History of Suresnes

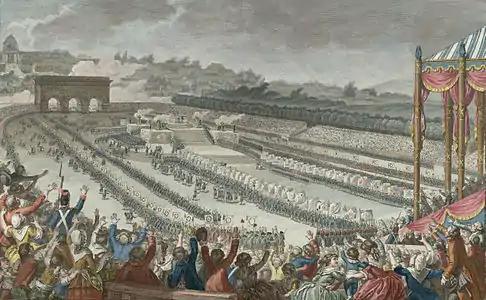
Engraving of the "Fête de la Fédération" held on July 14, 1790, in Paris, where part of the authorities of Suresnes went.

Before Charles le Chauve's donation, the parish of Saint-Maurice de Nanterre served the faithful of Suresnes, but it was a long and arduous journey. The abbots of Saint-Germain therefore asked their bishop for permission to build a chapel in Suresnes, in accordance with an 803 capitulary. The chapel was built around 910. An agreement signed in 1070 between the abbot of Saint-Germain and bishop Geoffroy de Boulogne unreservedly recognized that Suresnes belonged to the abbey, and no longer to the episcopal authority. Although the neighboring village of Puteaux had belonged to the Abbey of Saint-Denis since 875, it had no church, which led its faithful to come and pray in Suresnes, forming the parish of Suresnes-Puteaux, where the Abbey of Saint-Germain also collected tithes. It wasn't until 1509 that Puteaux was able to build a chapel, and only in 1717 that it was able to constitute a parish independent that of Suresnes, although certain practices and marks of superiority remained imposed on Puteaux.